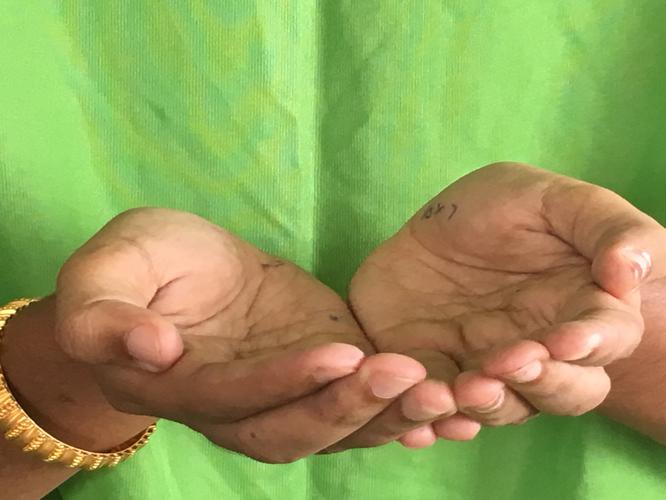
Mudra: Pushpaputa
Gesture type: double_hand